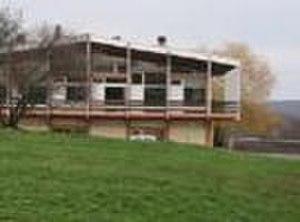
Adeppa ""Association départementale d'éducation populaire"" à Vigy - France http://www.adeppa.eu
Vigy est une commune française du département de la Moselle. C’est un village fleuri situé dans un cadre forestier protégé, possédant un riche patrimoine architectural rural. Vigy constitue un chef-lieu de canton. Ses habitants s’appellent les Torlas.